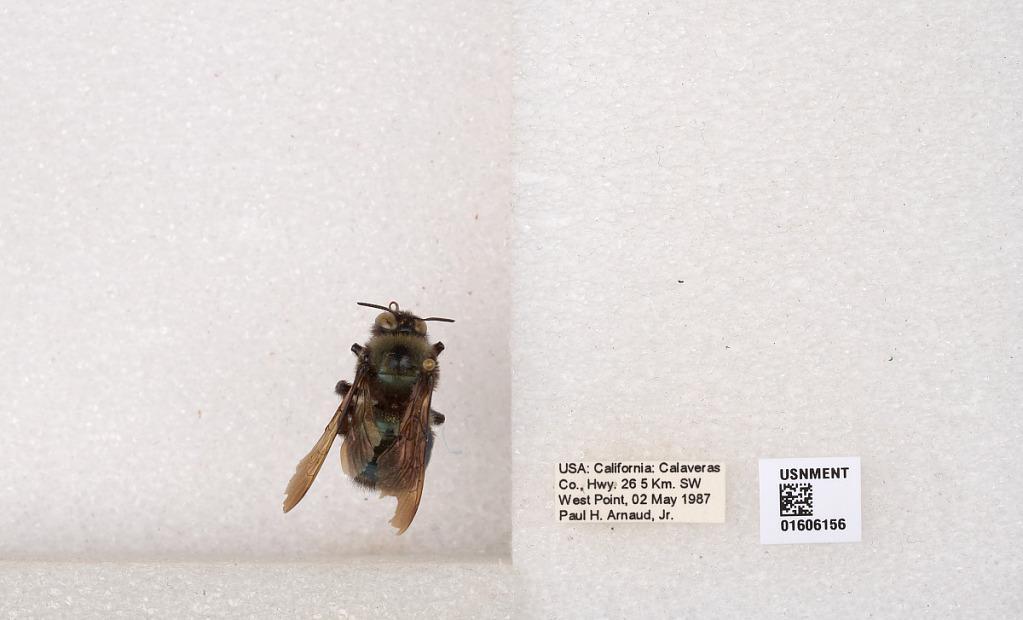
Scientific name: Xylocopa (Xylocopoides) californica californica Cresson
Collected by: P. Arnaud
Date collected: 1987-5-2
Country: United States
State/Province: California
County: Calaveras
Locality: Hwy. 26 5 km. SW West Point
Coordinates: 38.39, -120.529